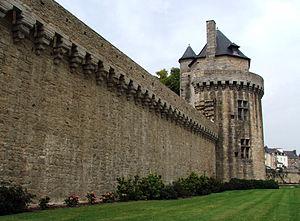
Vannes, tour du connétable, vue du sud
La tour du Connétable, construite dans la première moitié du XVᵉ siècle, est un édifice intégré aux remparts de la commune française de Vannes dans le Morbihan. Malgré son aspect fortifié, résolument tourné vers la défense de la cité, et bien que la tour dispose de casemates d'artillerie dans la salle basse, la destination initiale de la tour du Connétable fut d'héberger le chef des armées du duc de Bretagne. Son nom provient donc de sa fonction dont le plus illustre représentant fut Arthur III de Bretagne dit « le Connétable de Richemont », connétable de France et duc de Bretagne. Située au nord du château de l'Hermine, aujourd'hui disparu, la tour semble avoir fait partie de sa défense.
Les remparts de Vannes sont les fortifications érigées entre les IIIᵉ et XVIIᵉ siècles pour protéger la ville de Vannes dans le département du Morbihan en France. Fondée par les Romains à la fin du Iᵉʳ siècle av. J.-C. sous le règne d’Auguste, la civitas Venetorum se voit contrainte de se protéger derrière un castrum à la fin du IIIᵉ siècle, alors même qu'une crise majeure secoue l’empire romain. Cette première enceinte demeure la seule protection de la cité pendant plus d’un millénaire. C’est à l’époque du duc Jean IV, à la fin du XIVᵉ siècle, que l’enceinte de la ville est réédifiée et étendue vers le sud pour protéger les nouveaux quartiers. Le duc veut faire de Vannes non seulement un lieu de résidence mais également une place forte sur laquelle il peut s’appuyer en cas de conflit. La superficie de la ville intra-muros est doublée et le duc adjoint à la nouvelle enceinte sa forteresse de l’Hermine.